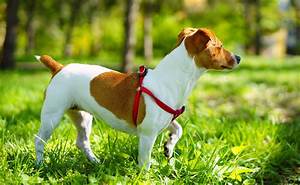
Label: cane